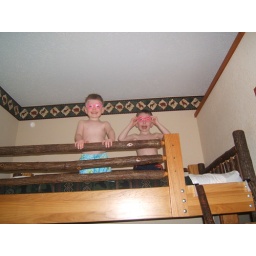
The boys at Great Wolf Lodge (E's birthday trip) - they prefered the bunk beds over the water park!